Henriette Pauss

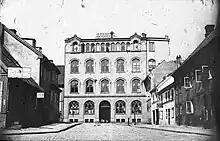
The old building of Nissen's Girls' School. The Pauss family lived on the top floor

She and her husband were the leaders and owners of the private Nissen's Girls' School, the pioneer of higher girls' schools in Norway, for several decades. She served as the school's first teacher or headmistress and was the only woman in the school's management from 1885 to 1909.